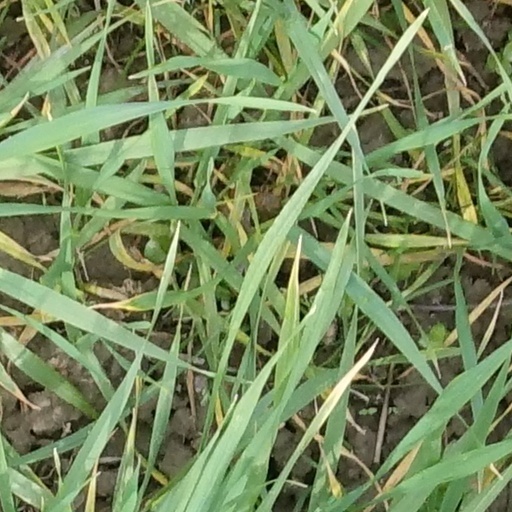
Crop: wheat